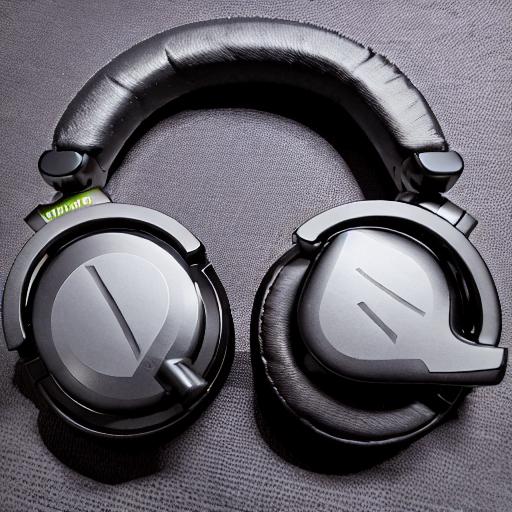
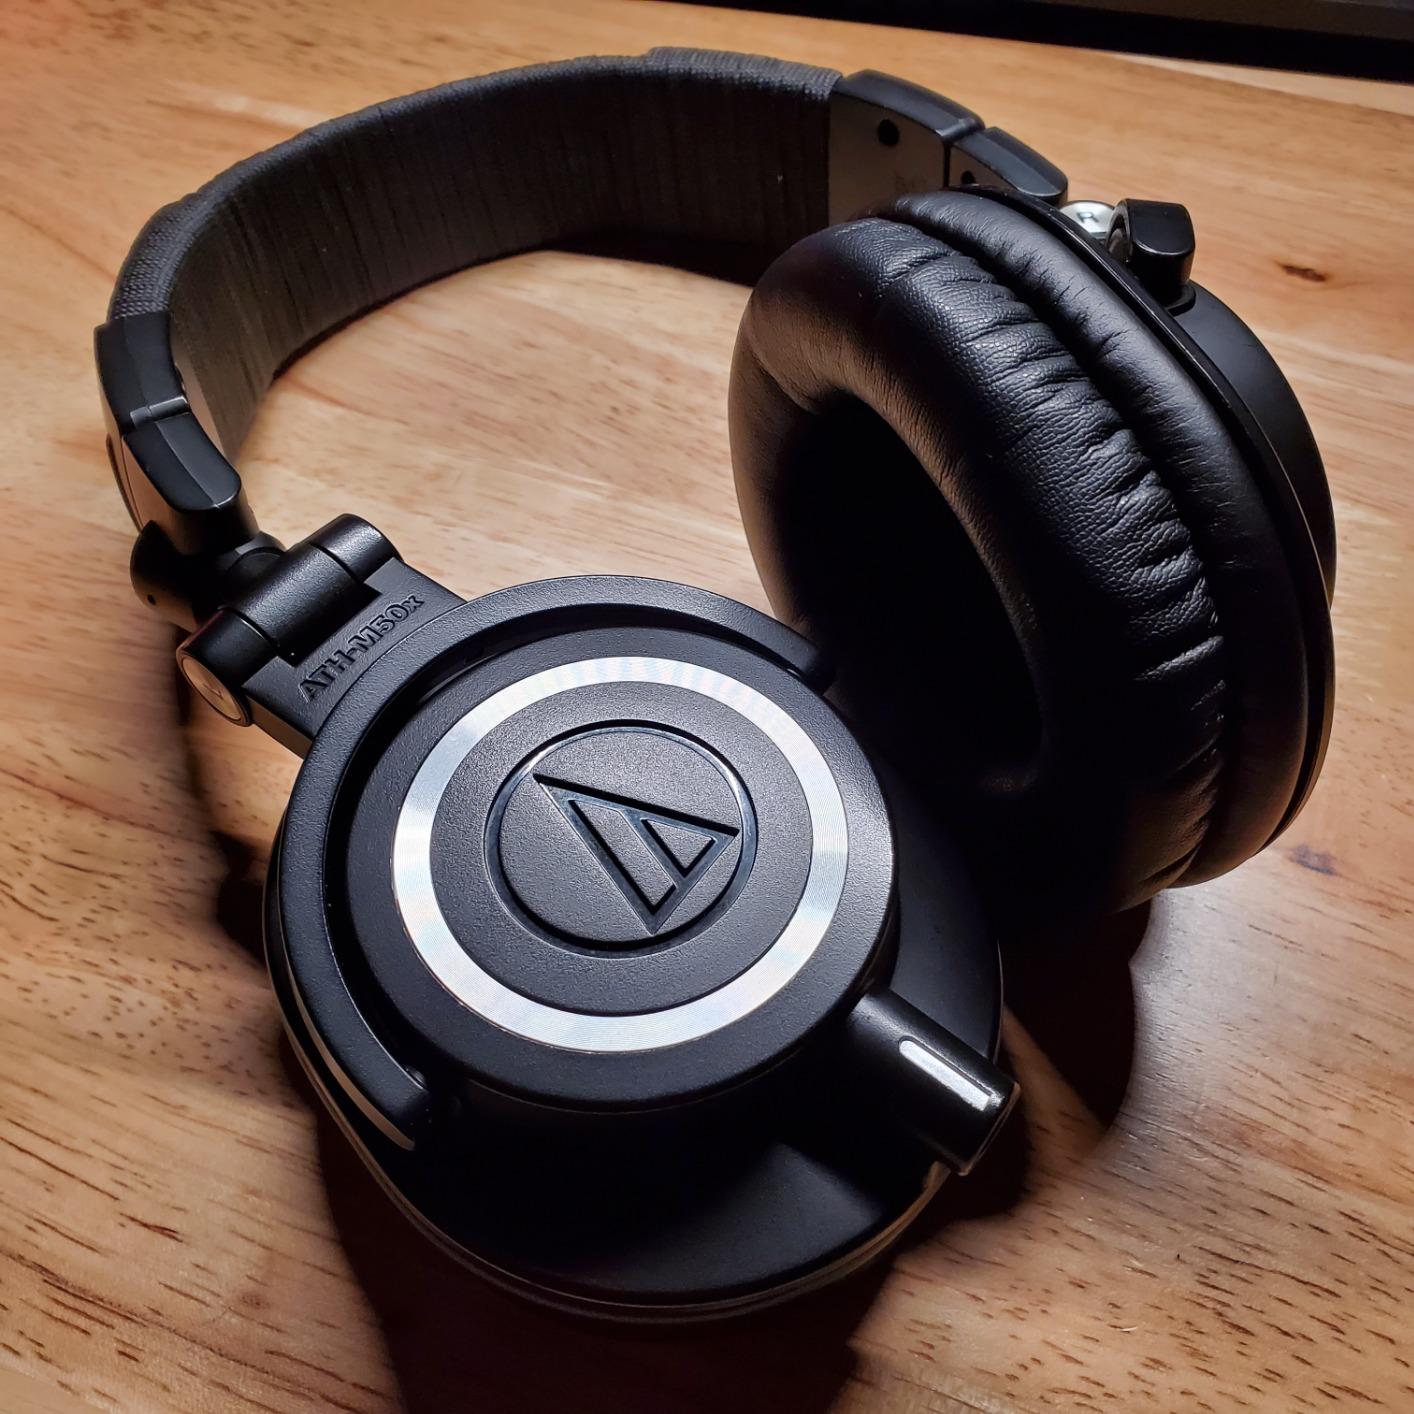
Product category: headphones
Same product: no